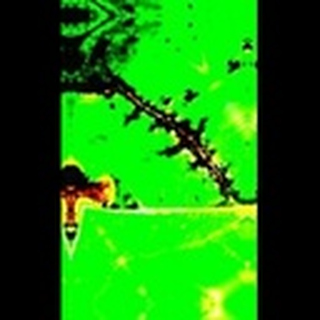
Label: cotton_bacterial_blight